Sprucewold Lodge

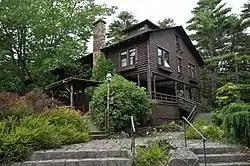

Sprucewold Lodge is a historic summer tourist accommodation at 4-9 Nahanada Road in Boothbay Harbor, Maine. Its main lodge built in 1927, it was the centerpiece of an extensive rustic retreat on the Spruce Point peninsula southeast of downtown Boothbay Harbor. The lodge is one of the state's finest examples of rustic Adirondack architecture, and was listed on the National Register of Historic Places in 2014. In 2016, the lodge was listed for sale.